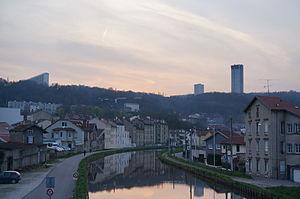
Nancy.
Le Haut-du-Lièvre est un quartier de Nancy, en Meurthe-et-Moselle et qui est situé au nord de celle-ci.